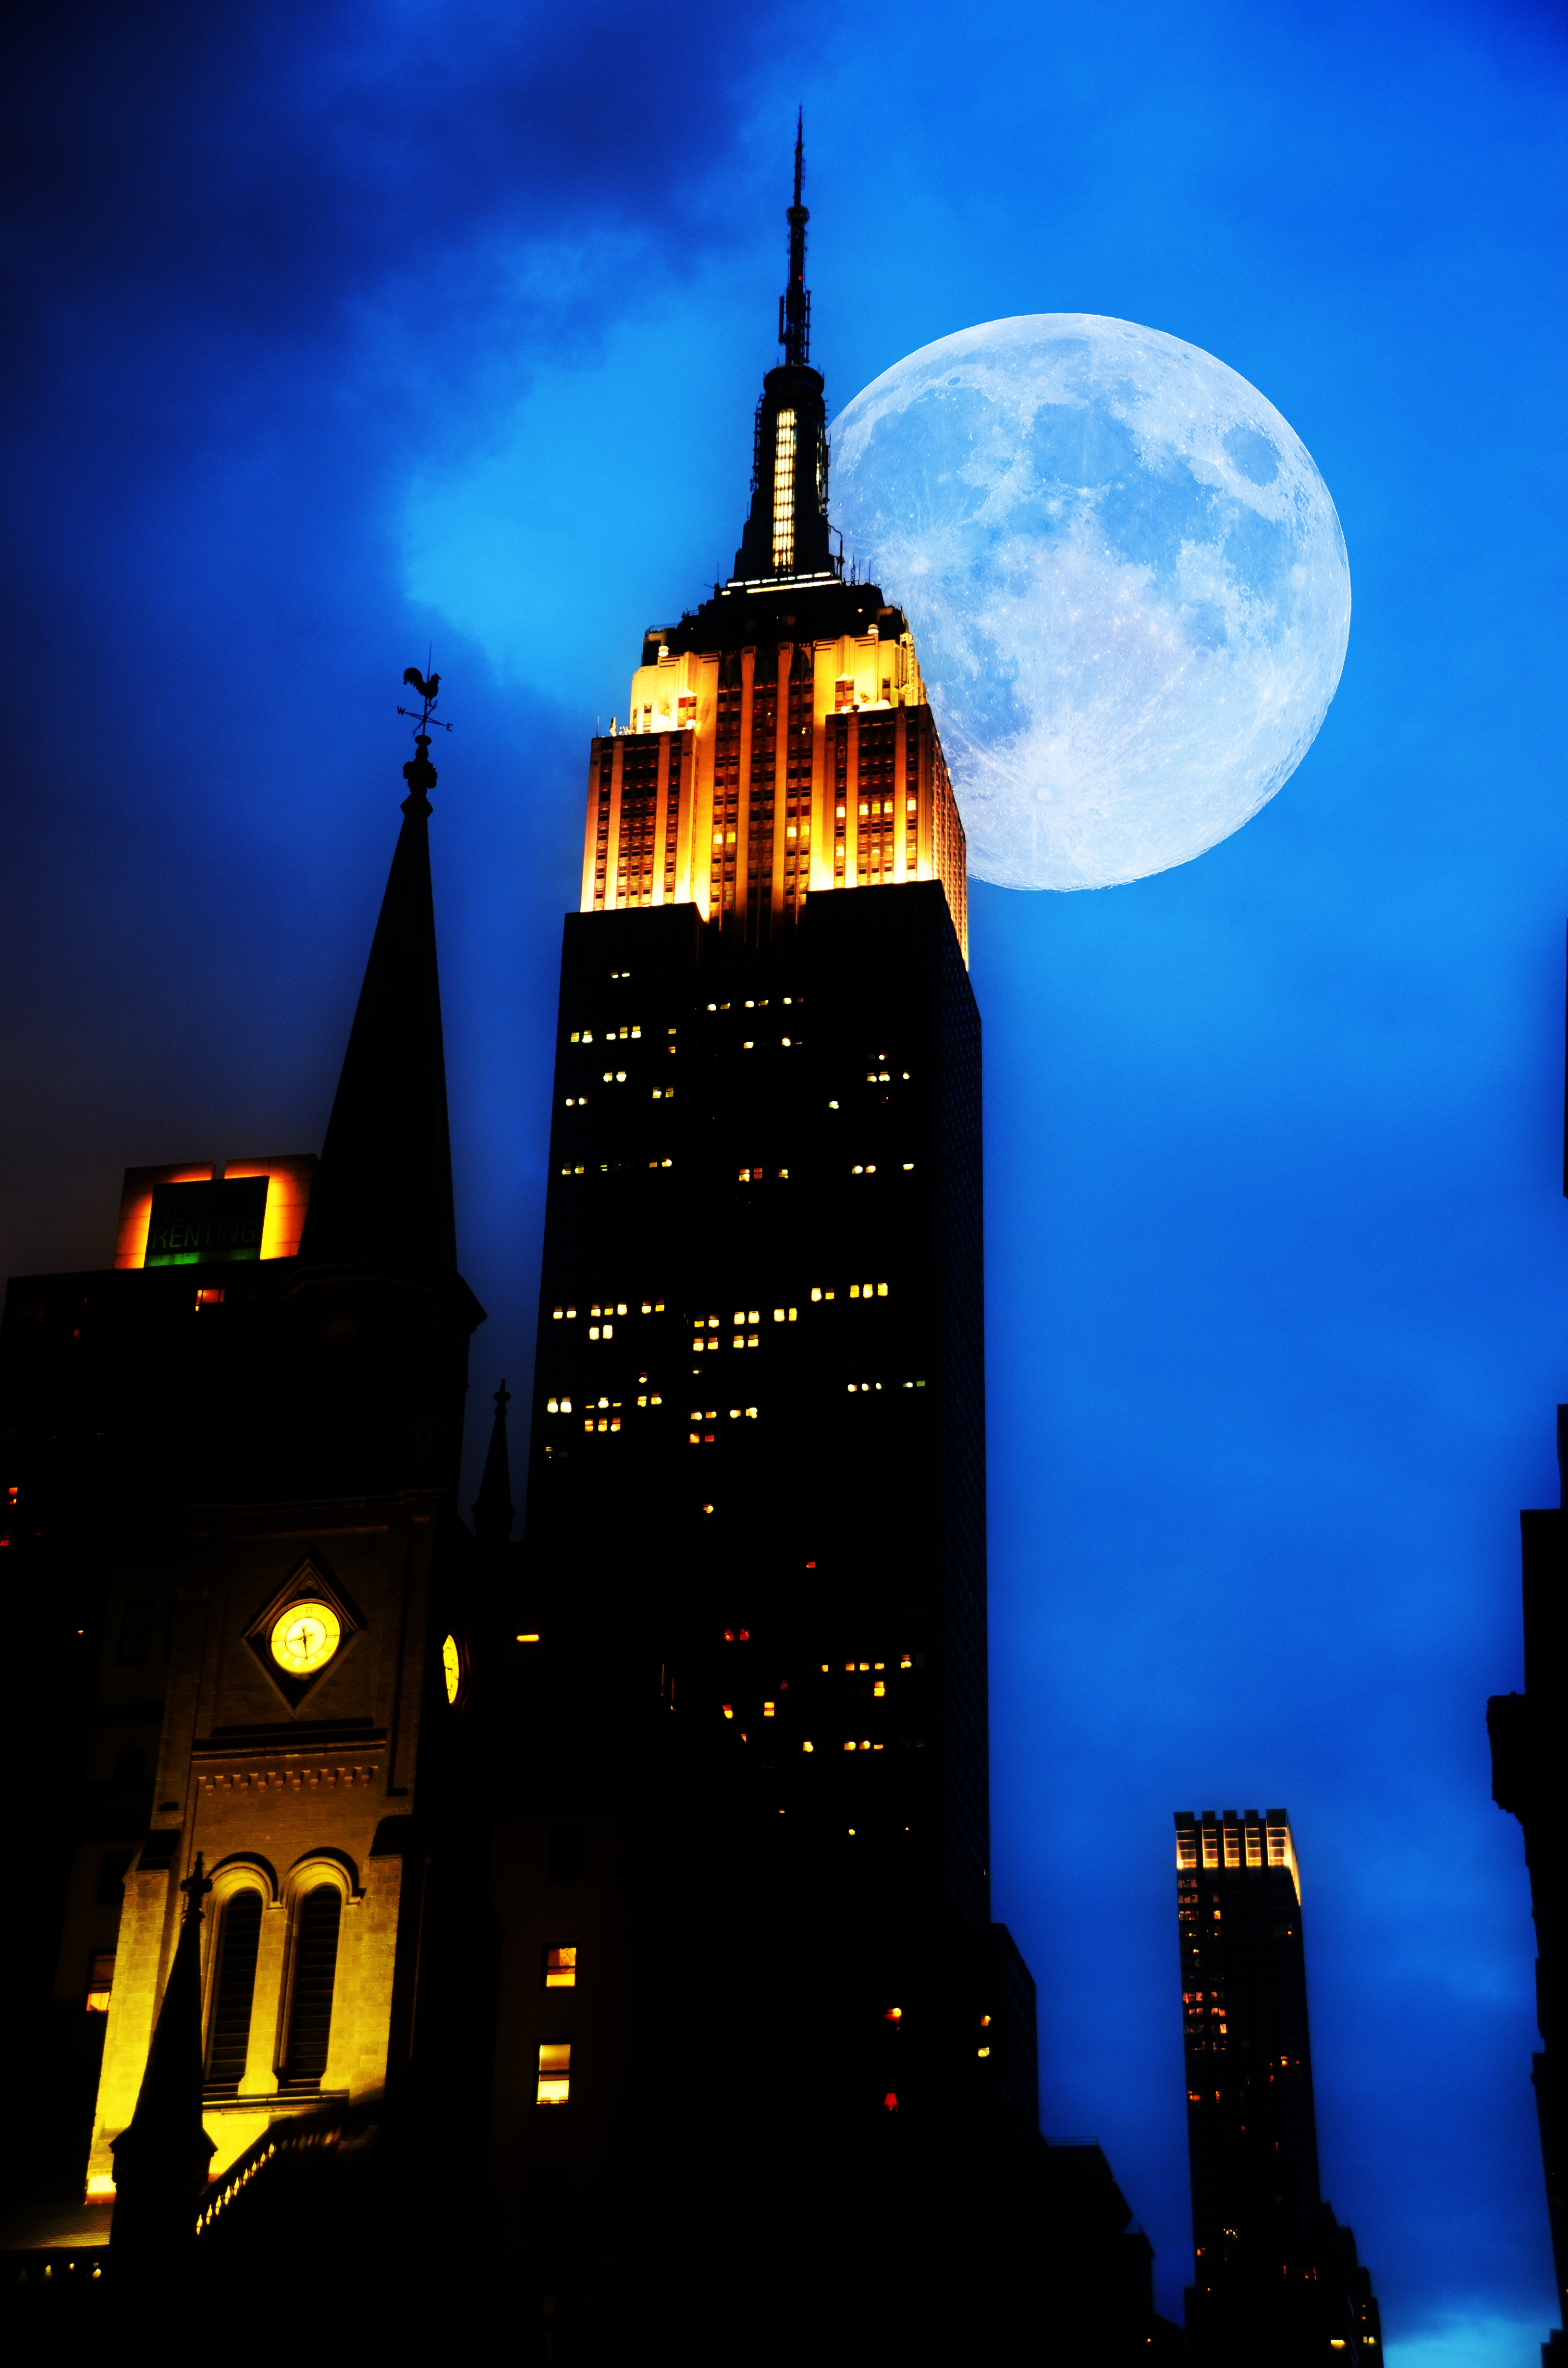
light, sky, skyline, night, building, city, skyscraper, new york, manhattan, new york city, cityscape, dusk, evening, reflection, tower, nyc, usa, landmark, darkness, moon, empire state building, united states, skyscrapers, ny, shape, metropolis, big apple, big city, atmosphere of earth